Project Medishare

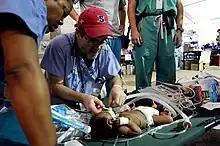
Respiratory technician John Rendle, with the University of Miami Global Institute's Project Medishare, provides medical assistance to an earthquake survivor in Port-au-Prince, Haiti.

Singer Justin Bieber donated a portion of all his proceeds from his album in 2012 to Project Medishare. He also performed at the Massey Hall for a charity fundraising show. The show was broadcast on MuchMusic and CTV and had raised $500,000. A considerable amount was donated to Project Medishare.